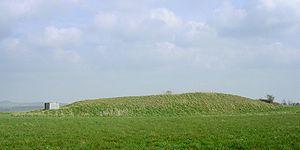
Cette liste non exhaustive recense les principaux sites mégalithiques du Dorset.